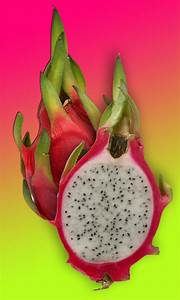
Label: Dragonfruit